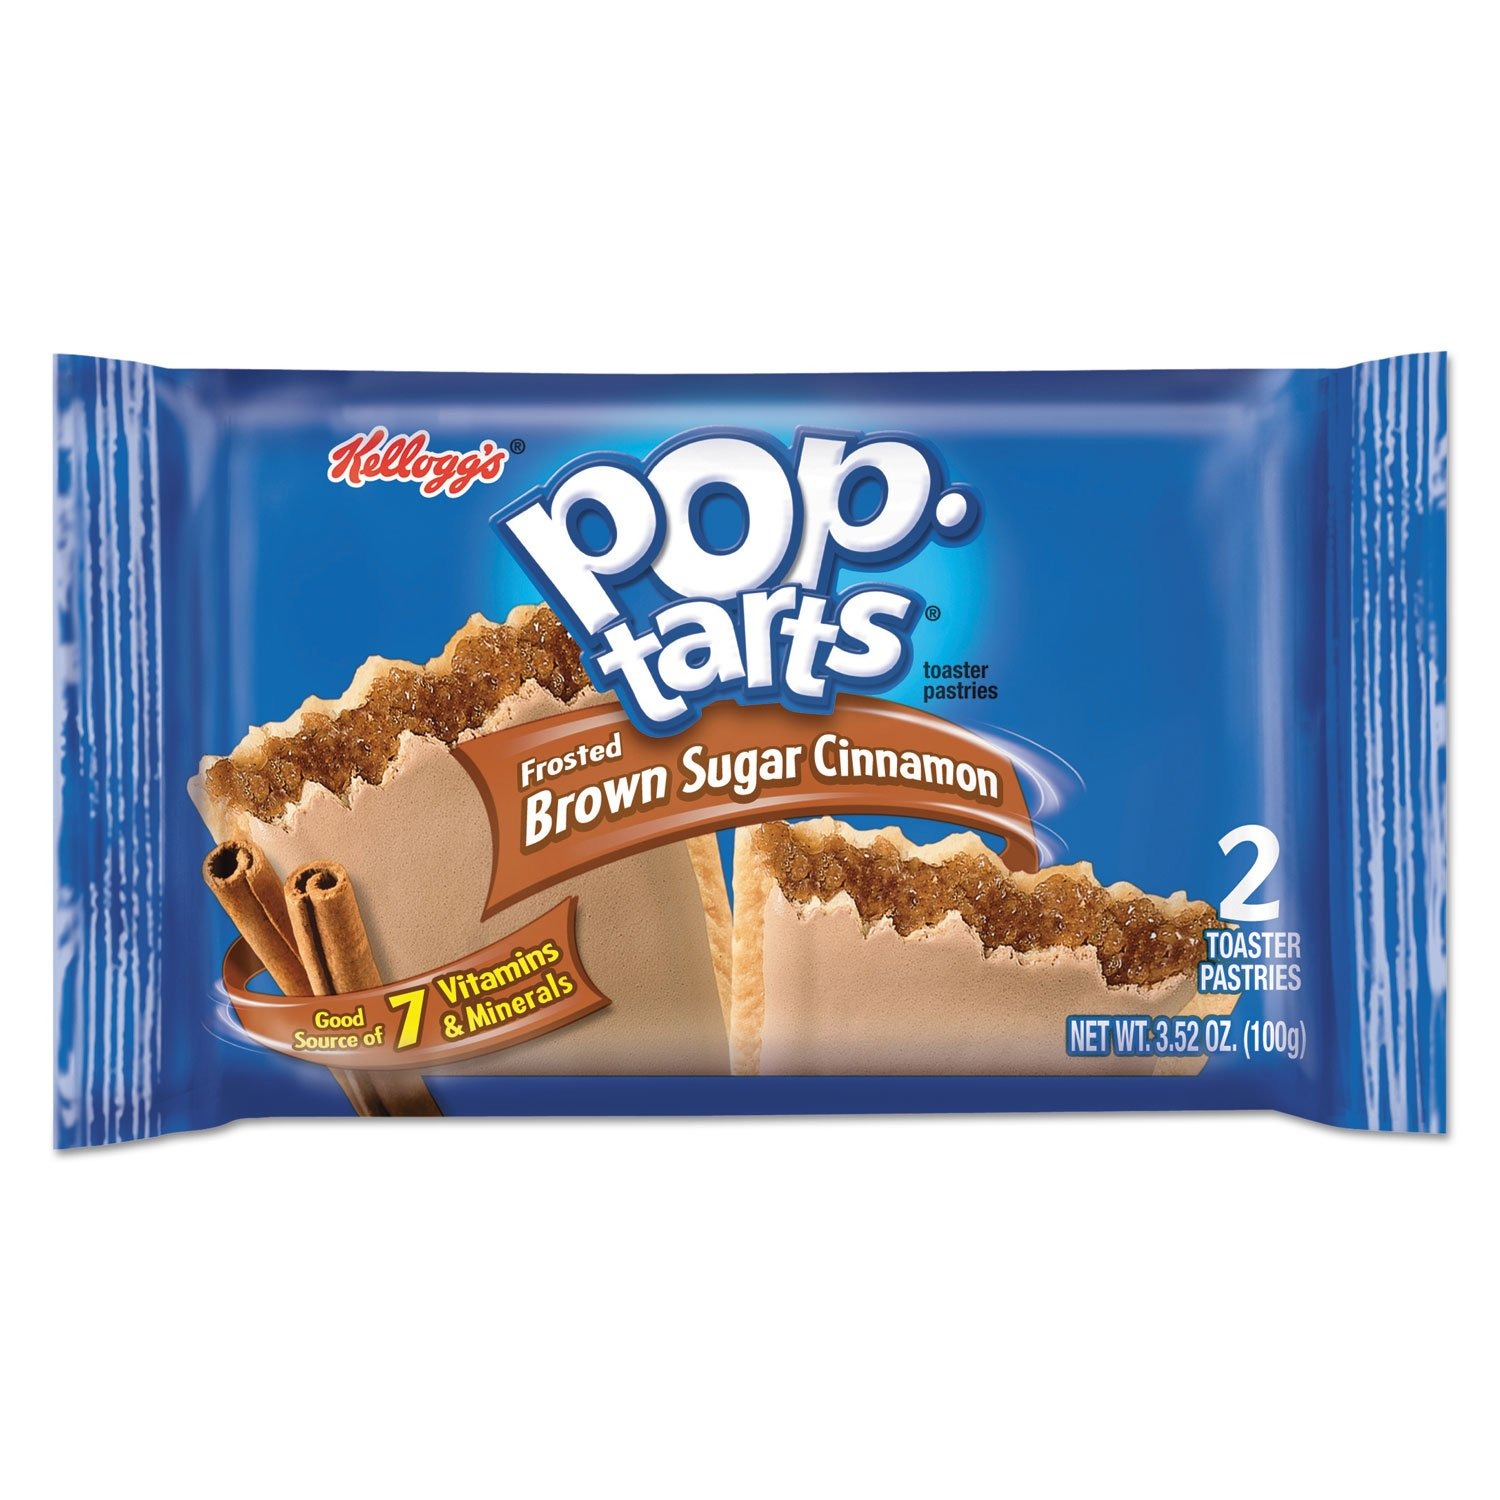
Item Name: Kellogg's 31131 Pop Tarts, Frosted Brown Sugar Cinnamon, 3.52oz, 2/Pack, 6 Packs/Box
Bullet Point 1: Sold as 6/Box.
Bullet Point 2: Great for snacking throughout the day. Good source of seven vitamins and minerals.
Bullet Point 3: Can be eaten straight from the package without heating.
Bullet Point 4: 3.52 oz. packs.
Product Description: Great for breakfast, great on the go - take them with you to school or to the office. Hot or cold, they make a great meal or snack at any time of day. A good source of seven vitamins and minerals, one two-per-pack serving is the equivalent to two bread and grain servings.
Value: 21.1
Unit: Ounce

Price: 24.1